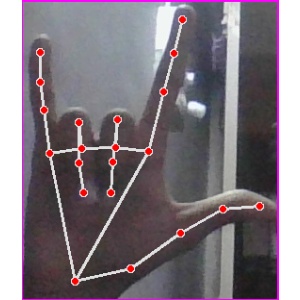
अक्षर: व